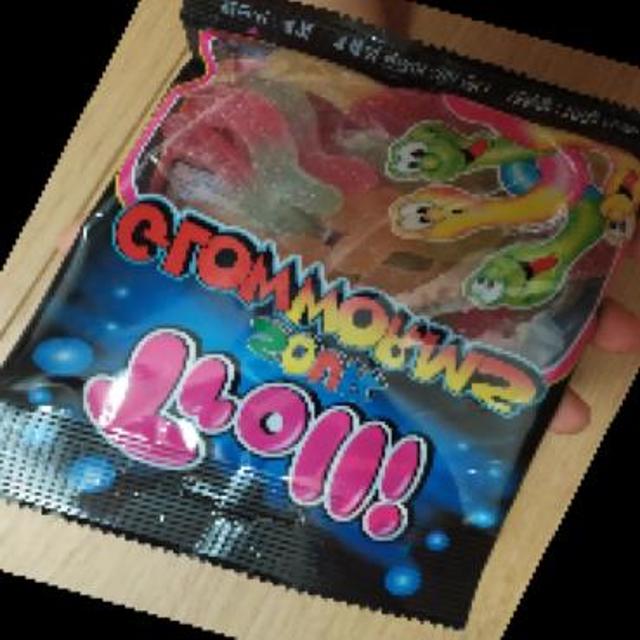
Label: plastics